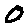
Label: 0